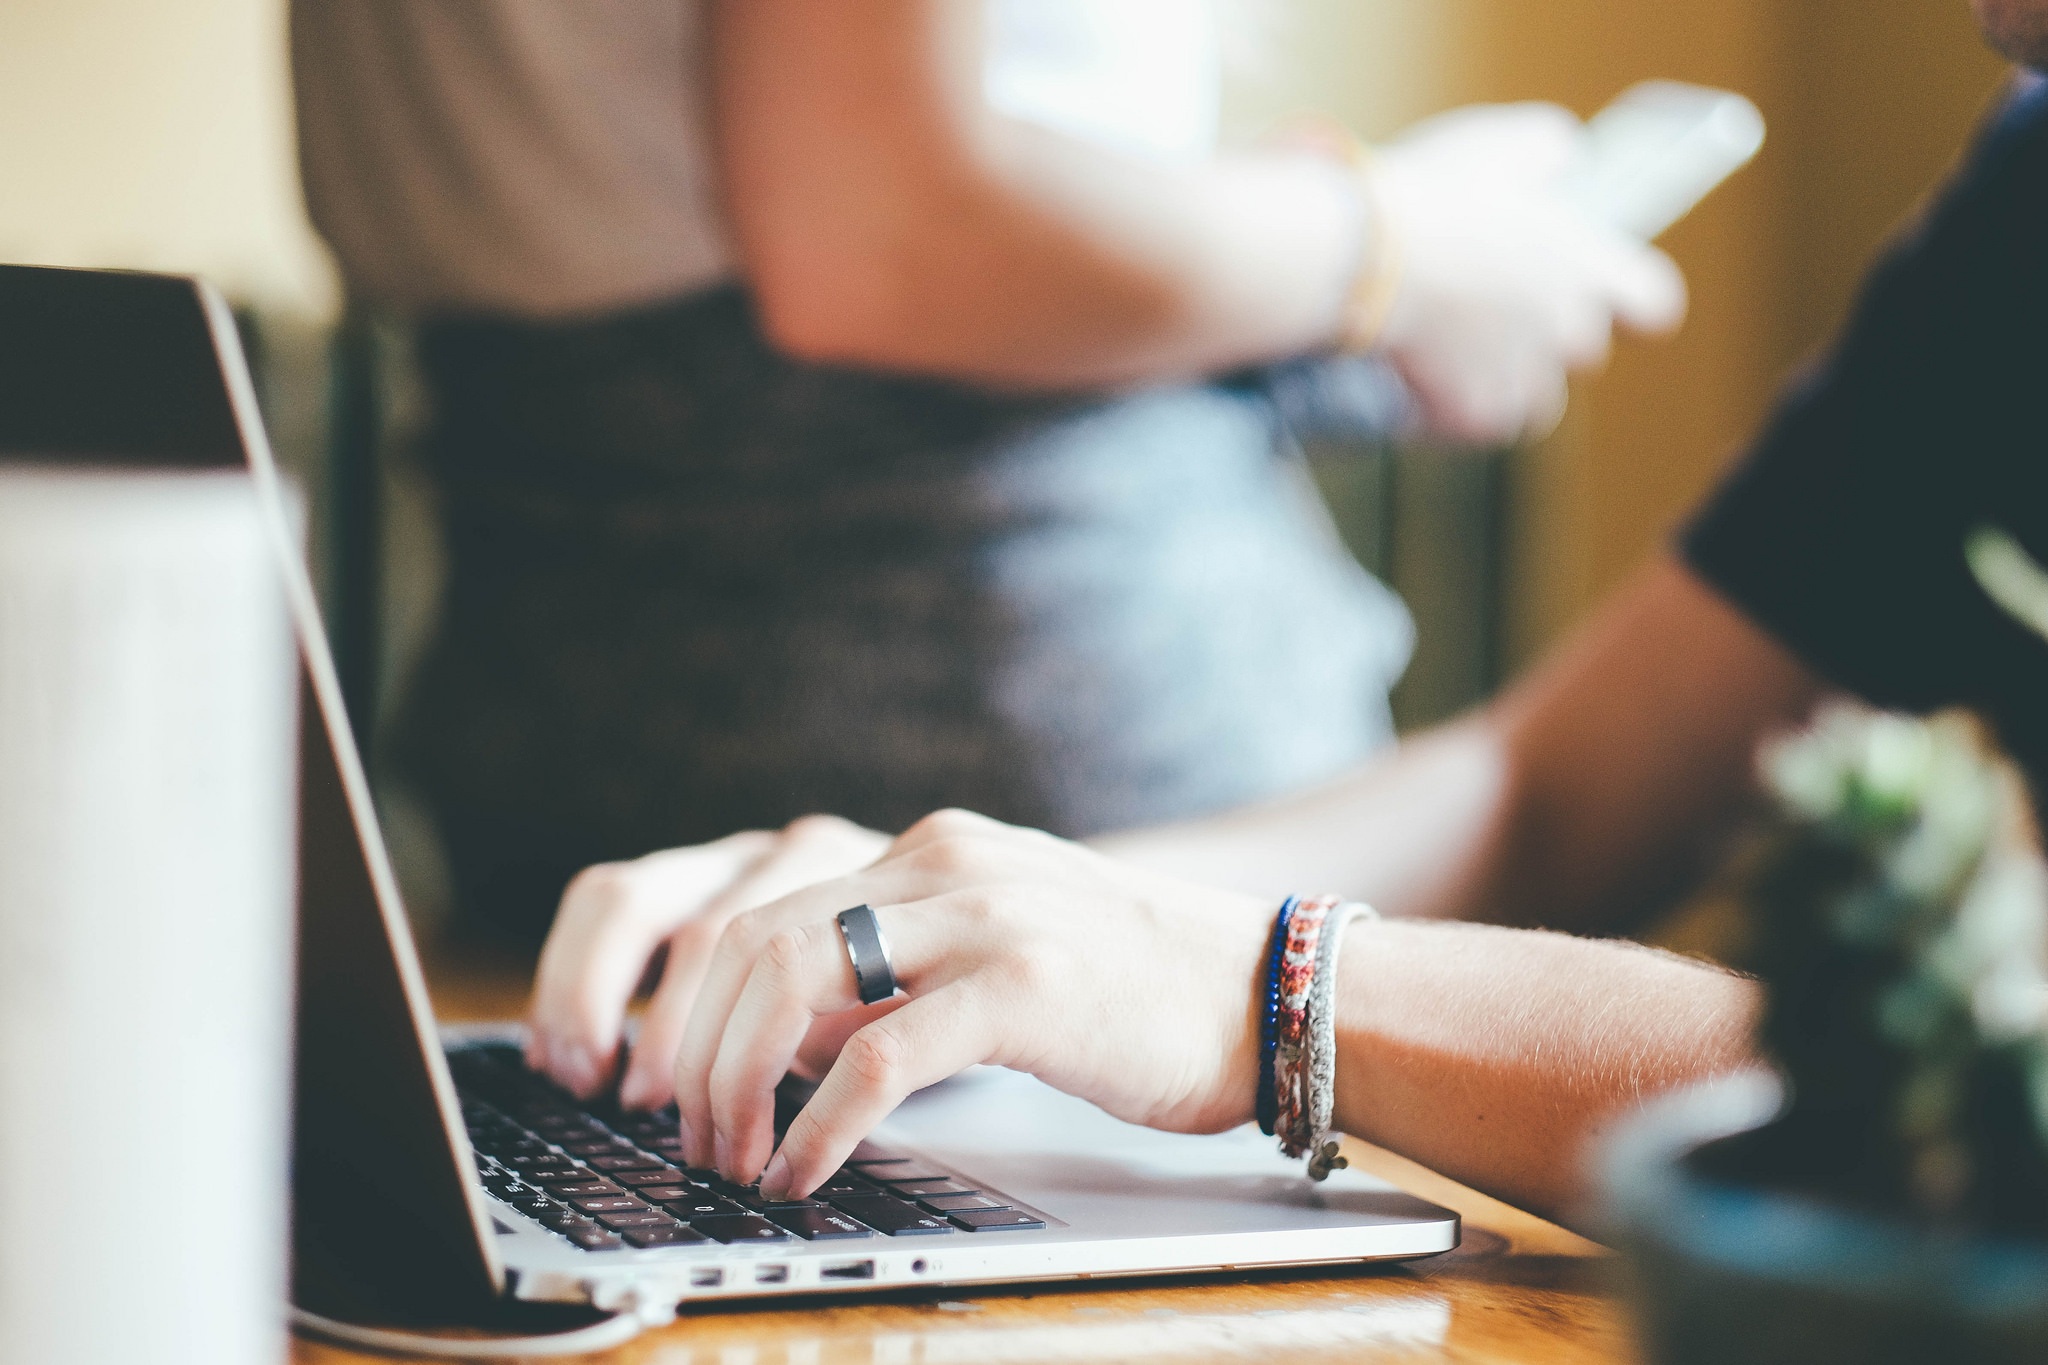
laptop, desk, computer, writing, hand, typing, person, keyboard, conversation, electronics, hands